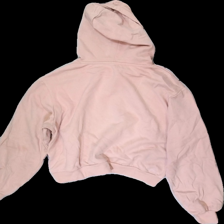
View: back
Type: Hoodie
Category: Ladies
Brand: H&M
Brand text on label: divided
Colors: Pink, Black, White
Material: 52% polyester 48% cotton
Pattern: Other
Cut: Regular, Cropped
Size: S
Season: All
Damage location: middle left
Damage 2 location: bottom left
Price range: <50
Recommended usage: Export
Description: rosa hoodie med text fram. mycket nopprig över hela